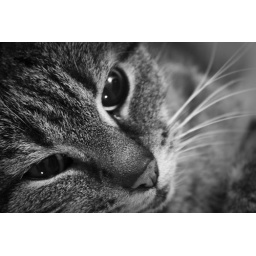
the oldest cat in the house almost 14 years